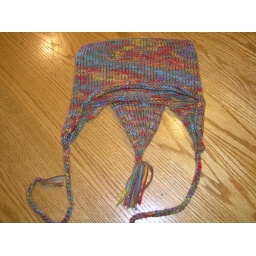
under the sea berries field of grass and gingerbread house 013